Non-standard RAID levels

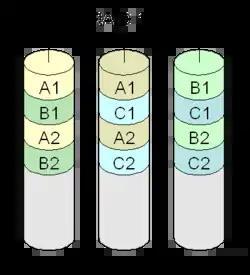
Diagram of a RAID 1E setup

Some RAID 1 implementations treat arrays with more than two disks differently, creating a non-standard RAID level known as RAID 1E. In this layout, data striping is combined with mirroring, by mirroring each written stripe to one of the remaining disks in the array. Usable capacity of a RAID 1E array is 50% of the total capacity of all drives forming the array; if drives of different sizes are used, only the portions equal to the size of smallest member are utilized on each drive.